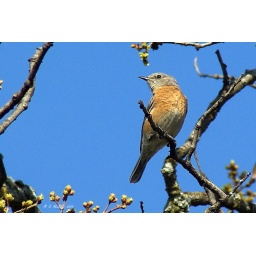
captured in the top of a blue oak tree that is beginning to bud!